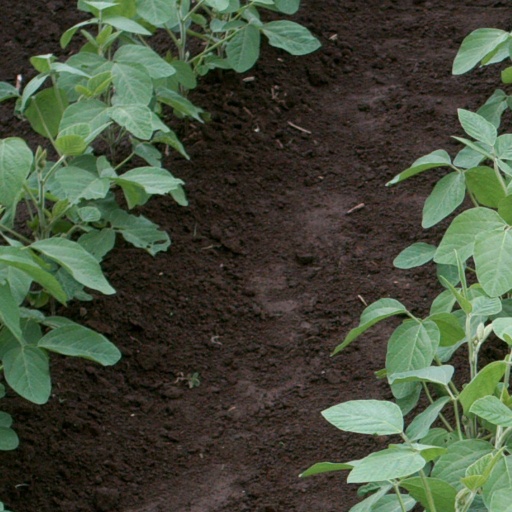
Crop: soybean